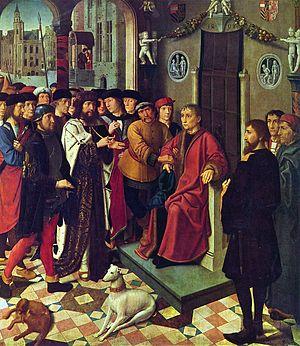
Sisamnès fut un des juges royaux de l'empire perse sous le règne de Cambyse II condamné par celui-ci pour forfaiture à être écorché vif.